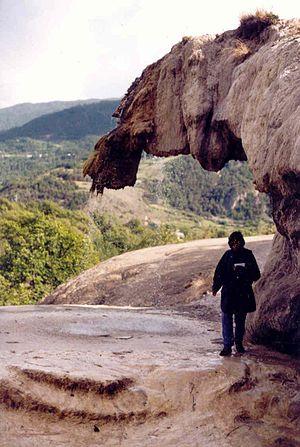
Fontaine pétrifiante (concrétions calcaires) de Mont Dauphin.
Une tufière ou tuffière est un site formé par une roche appelée tuf calcaire et qui peut être exploitée, souvent comme pierre de construction. C'est en fait une source qui occasionne ces concrétions calcaires, ce qui lui donne un aspect insolite. Ces concrétions sont parfois en forme d'escaliers géants, occasionnant une succession de cascades plus ou moins hautes. Elles peuvent aussi prendre des formes les plus diverses. Ce phénomène naturel peut mener à des paysages impressionnants, comme Hierve el Agua dans l'état de Oaxaca au Mexique, une formation géologique caractérisée par deux imposantes cascades pétrifiées composées principalement de carbonate de calcium.
La fontaine pétrifiante de Réotier se situe dans le département des Hautes-Alpes, dans la commune de Réotier, entre Guillestre et Briançon, à 910 m d'altitude environ.